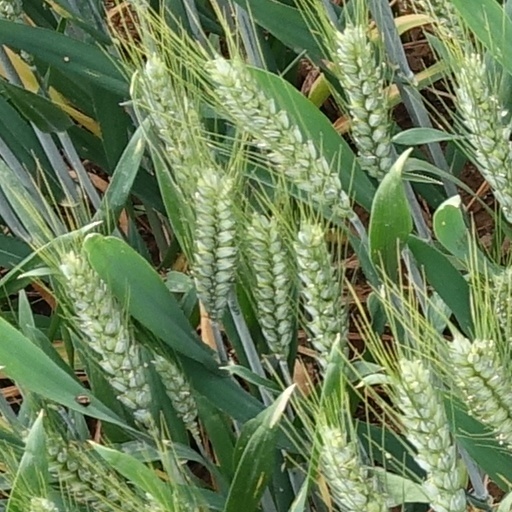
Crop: wheat